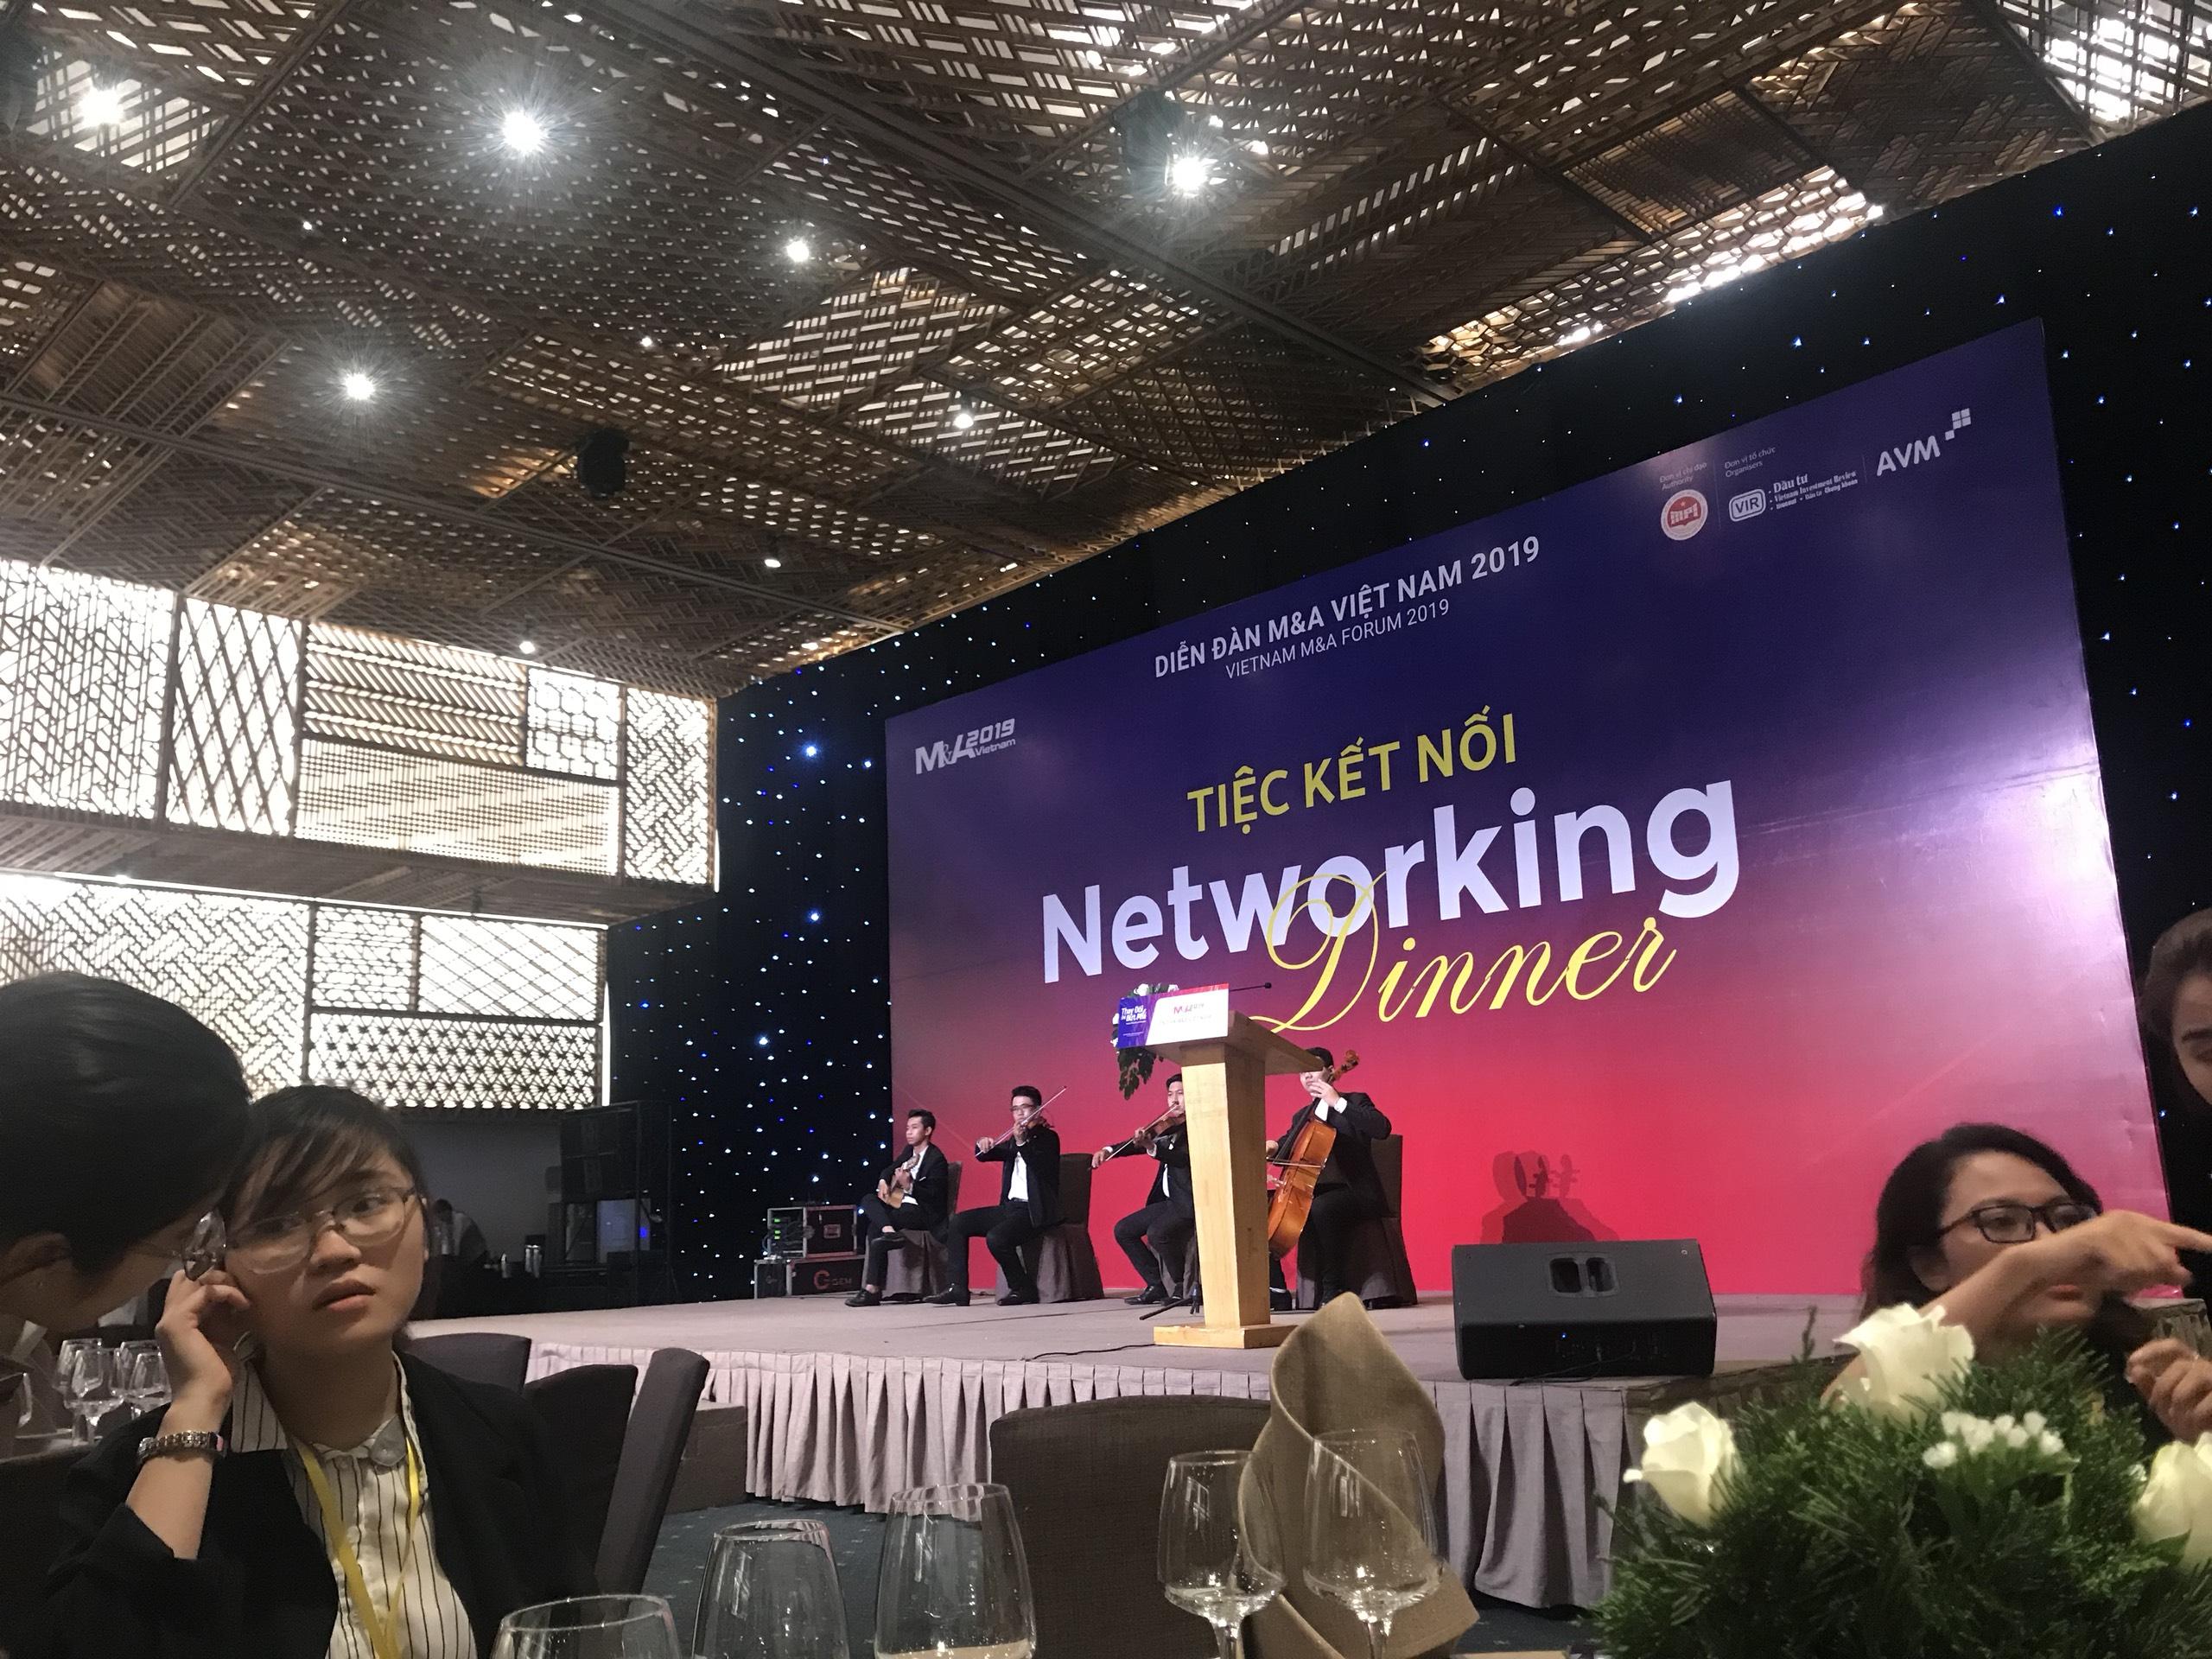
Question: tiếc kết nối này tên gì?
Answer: tên networking dinner